Rümlingen

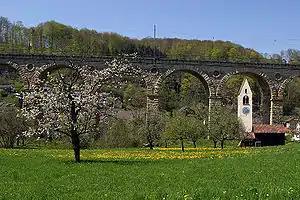
The railway bridge at Rümlingen

The Eisenbahnviadukt (Railroad Bridge) is listed as a Swiss heritage site of national significance. The entire village of Rümlingen is part of the Inventory of Swiss Heritage Sites.